Escondida

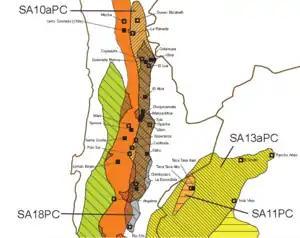
Location of the La Escondida and Chuquicamata copper mines in Chile

Escondida is a large open-pit copper mine at elevation in the Atacama Desert in Antofagasta Region, Chile. It has for decades been one of world's most productive copper mines and is the mine that leads in copper and gold production in Chile. In 2019 it was estimated that the mine and its ancillary industries contributed to 2.5% to Chile's GDP. The mine's produce is largely exported to China as ore concentrate that contained as of 2020 an estimate of 4% chalcopyrite, 35% chalcocite and 46% pyrite.